Neo-Assyrian Empire

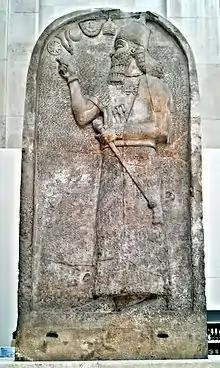
Stele of Ashurnasirpal II (883–859 BC)

The second phase of the Assyrian was initiated in the reign of Tukulti-Ninurta's son and successor Ashurnasirpal II (883–859 BC). Under his rule, Assyria rose to become the dominant political power in the Near East, though it would not yet achieve power comparable to that under its complete dominion in later centuries. In terms of personality, Ashurnasirpal was a complex figure; he was a relentless warrior and one of the most brutal kings in Assyrian history, but he also cared about the people, working to increase the prosperity and comfort of his subjects and being recorded as establishing extensive water reserves and food depots in times of crisis. As a result of the successful campaigns of his predecessors, Ashurnasirpal inherited an impressive amount of resources with which he could work to re-establish Assyrian dominance. Ashurnasirpal's first campaign, in 883 BC, was against the revolting cities of Suru and Tela along the northern portion of the Tigris river. At Tela he brutally repressed the citizens, among other punishments cutting off noses, ears, fingers and limbs, gouging out eyes and overseeing impalements and decapitations.